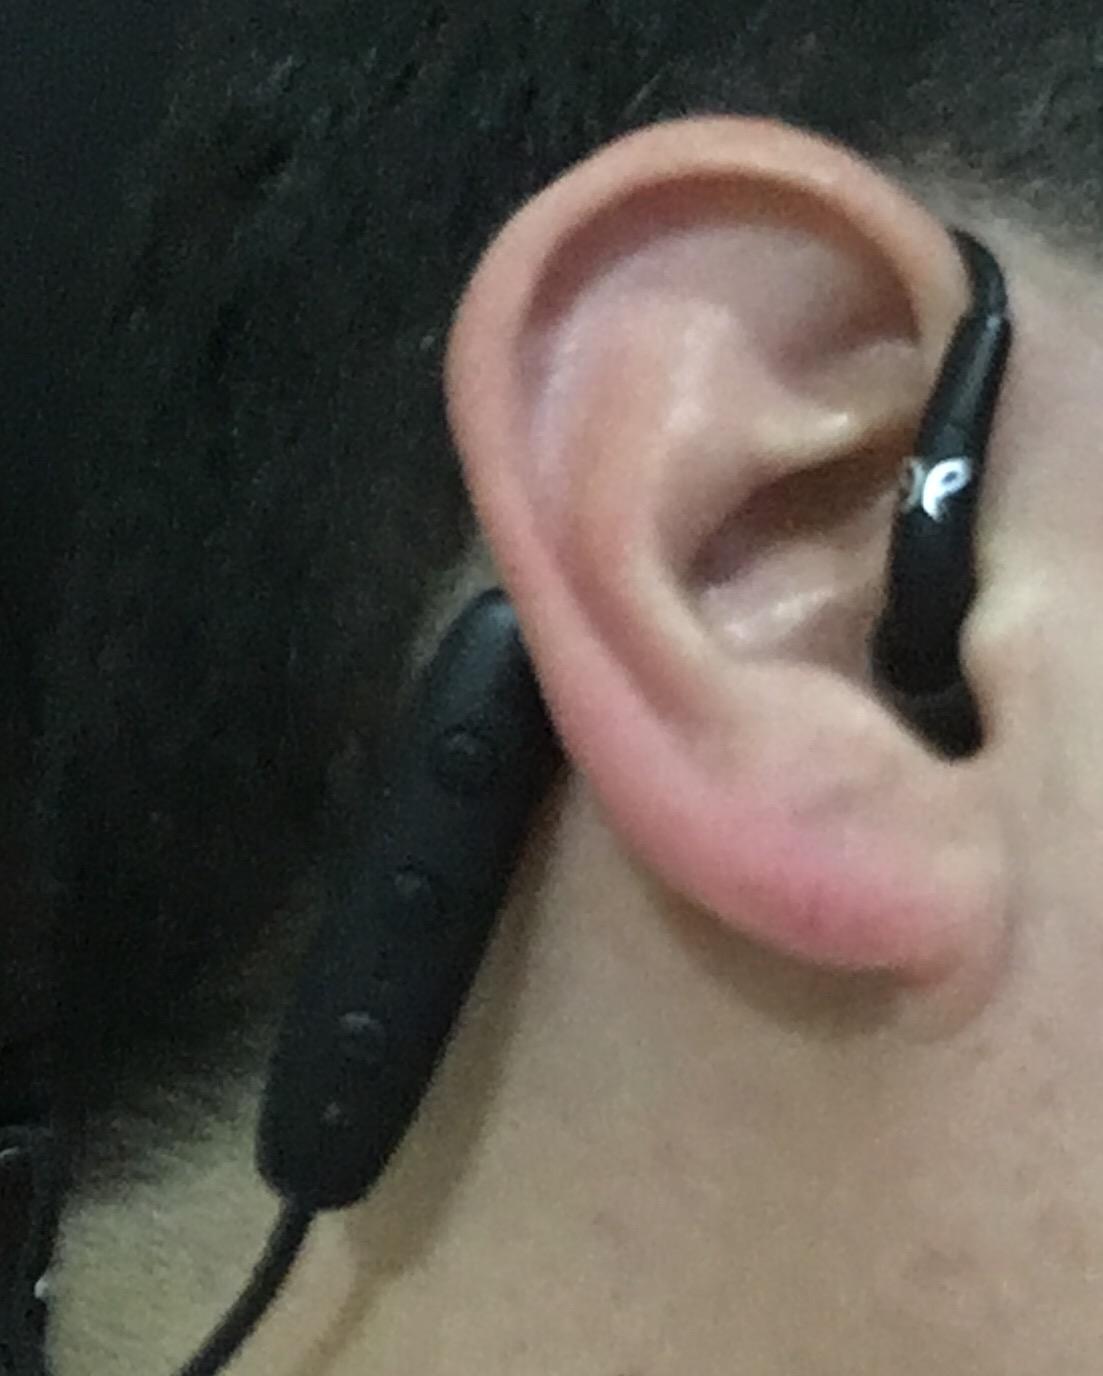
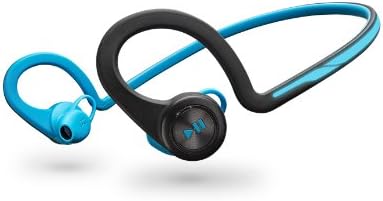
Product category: headphones
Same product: no